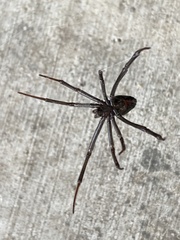
Species: Lactrodectus_hesperus